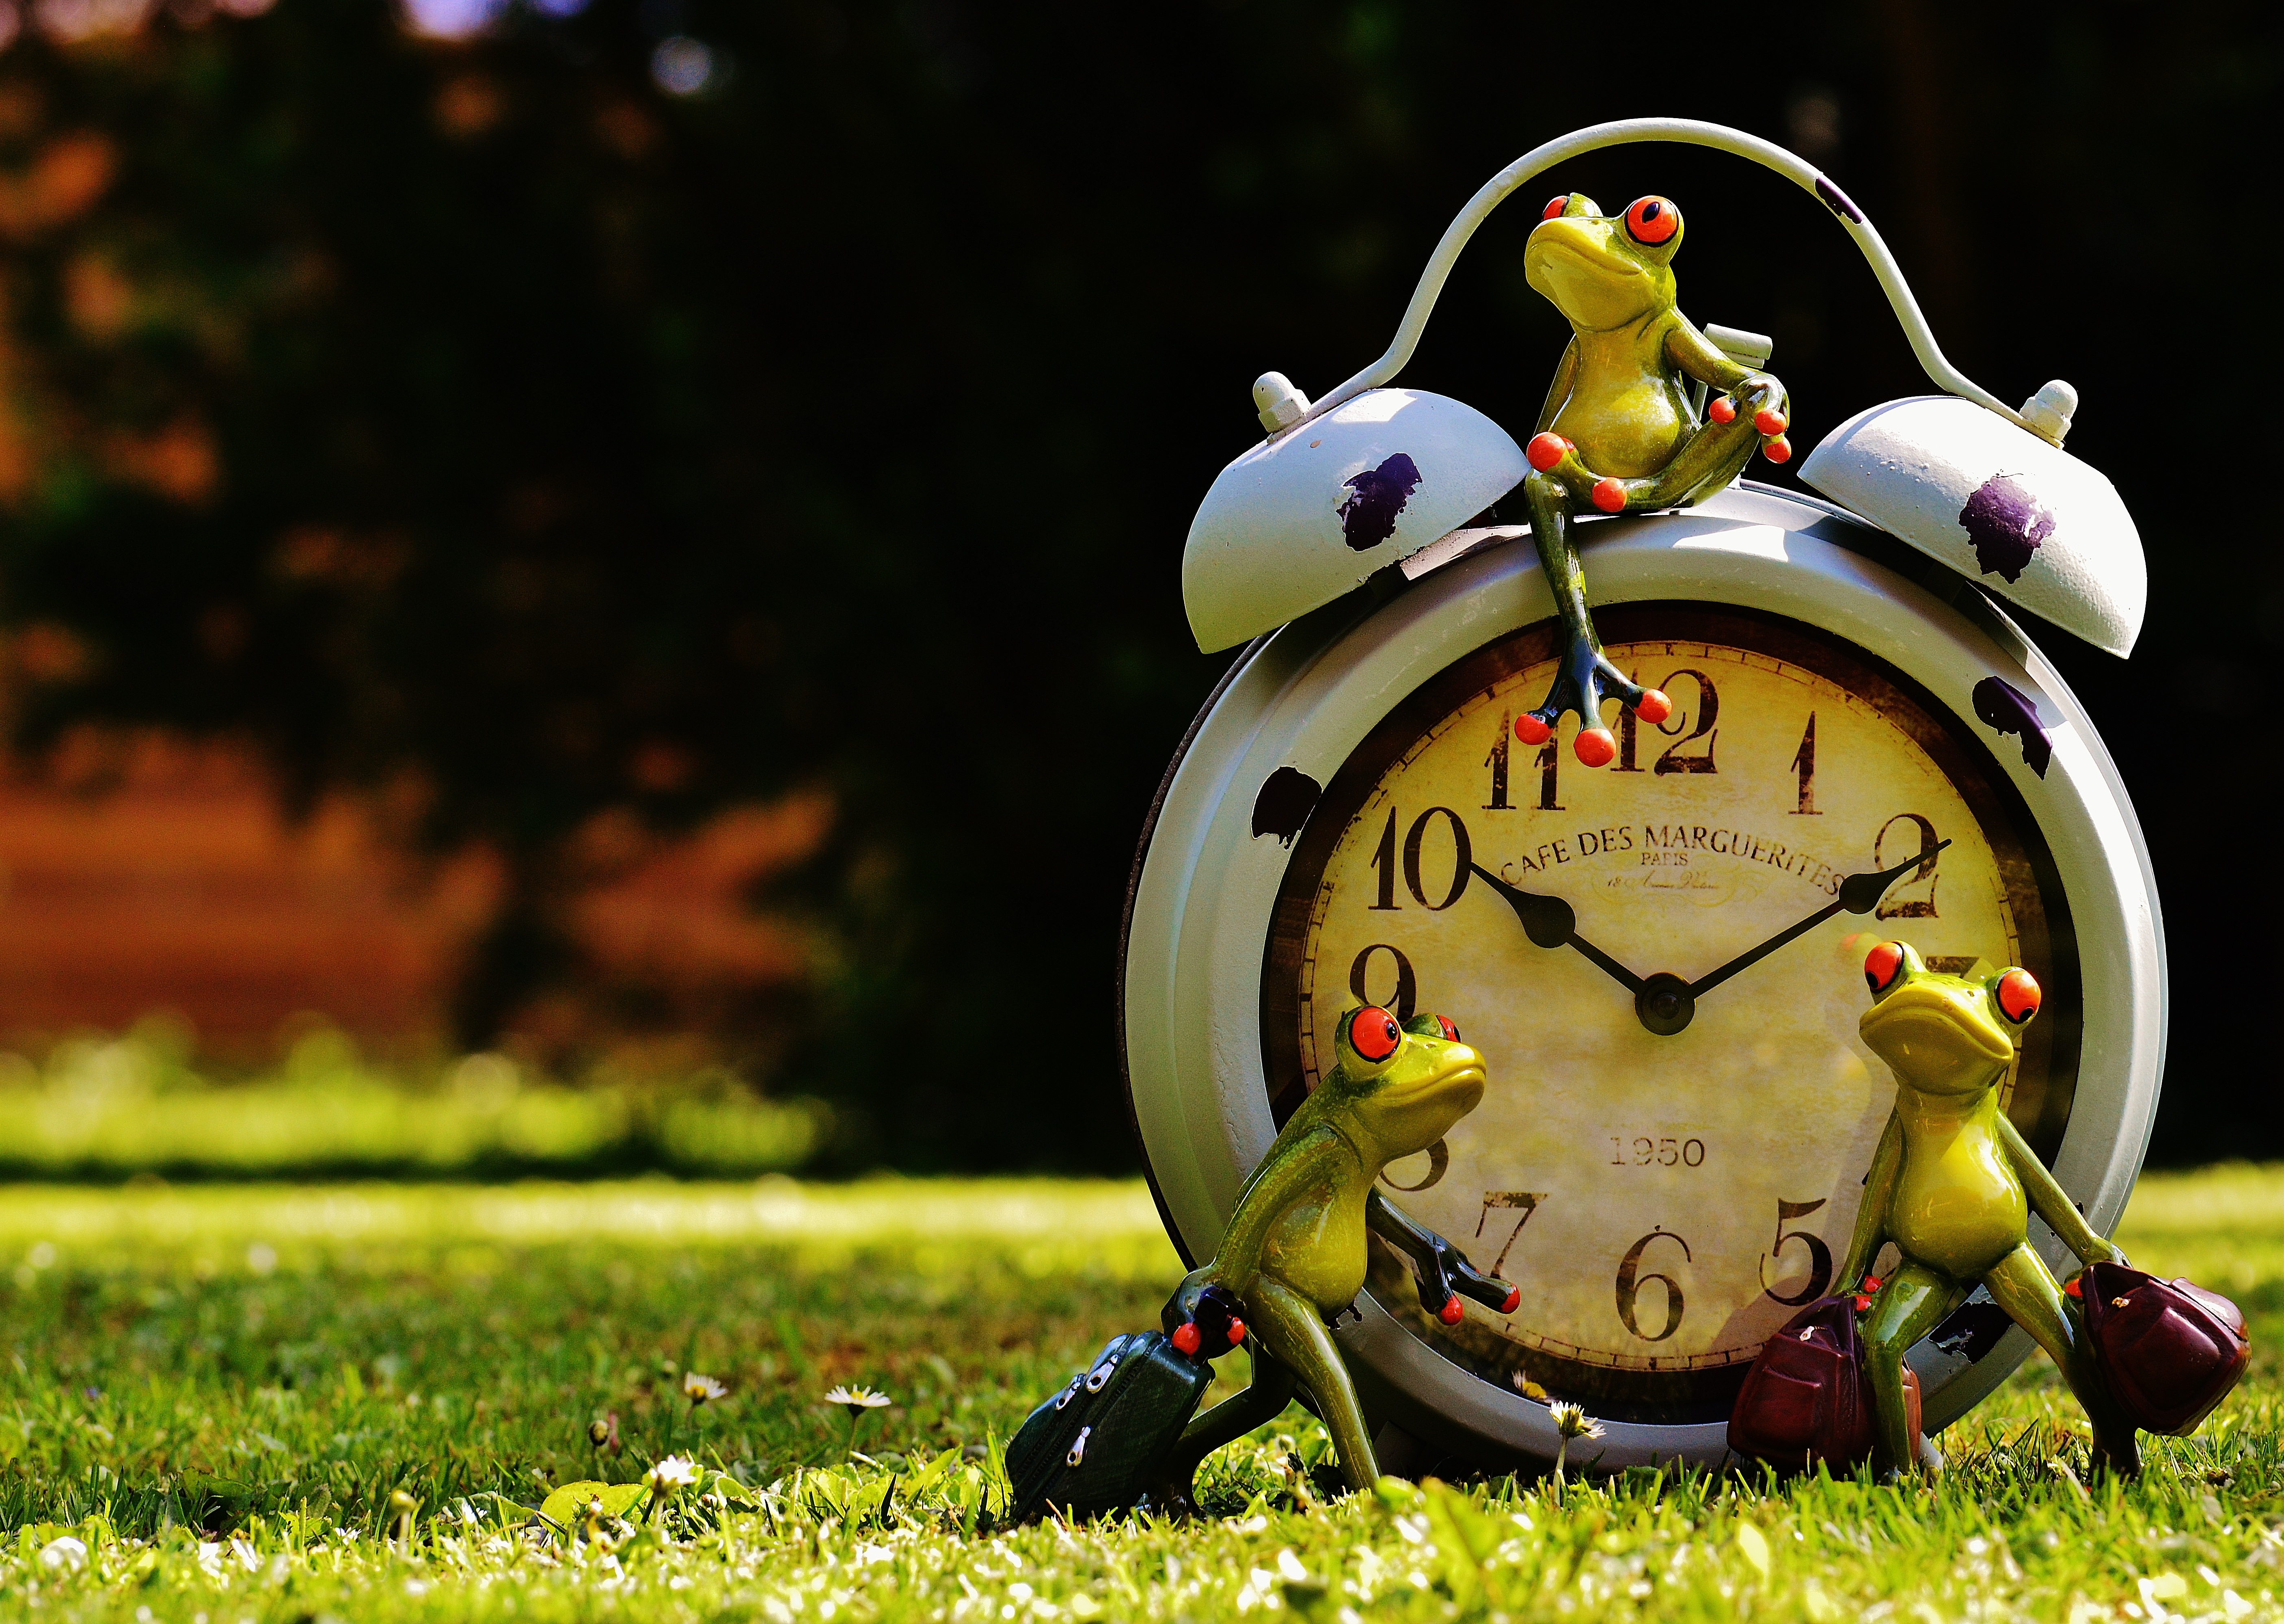
meadow, sweet, clock, time, hour, animal, cute, travel, alarm clock, trolley, decoration, green, holiday, frog, yellow, toy, luggage, minute, laugh, fun, figure, funny, humor, frogs, farewell, on the go, go away, holdall, new beginning, art stone, time to go